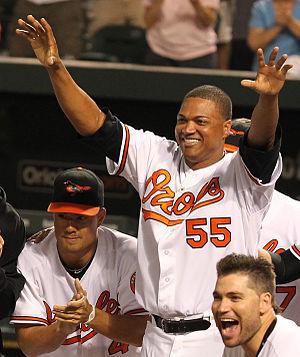
Alfredo Simón Cabrera est un lanceur droitier de la Ligue majeure de baseball.